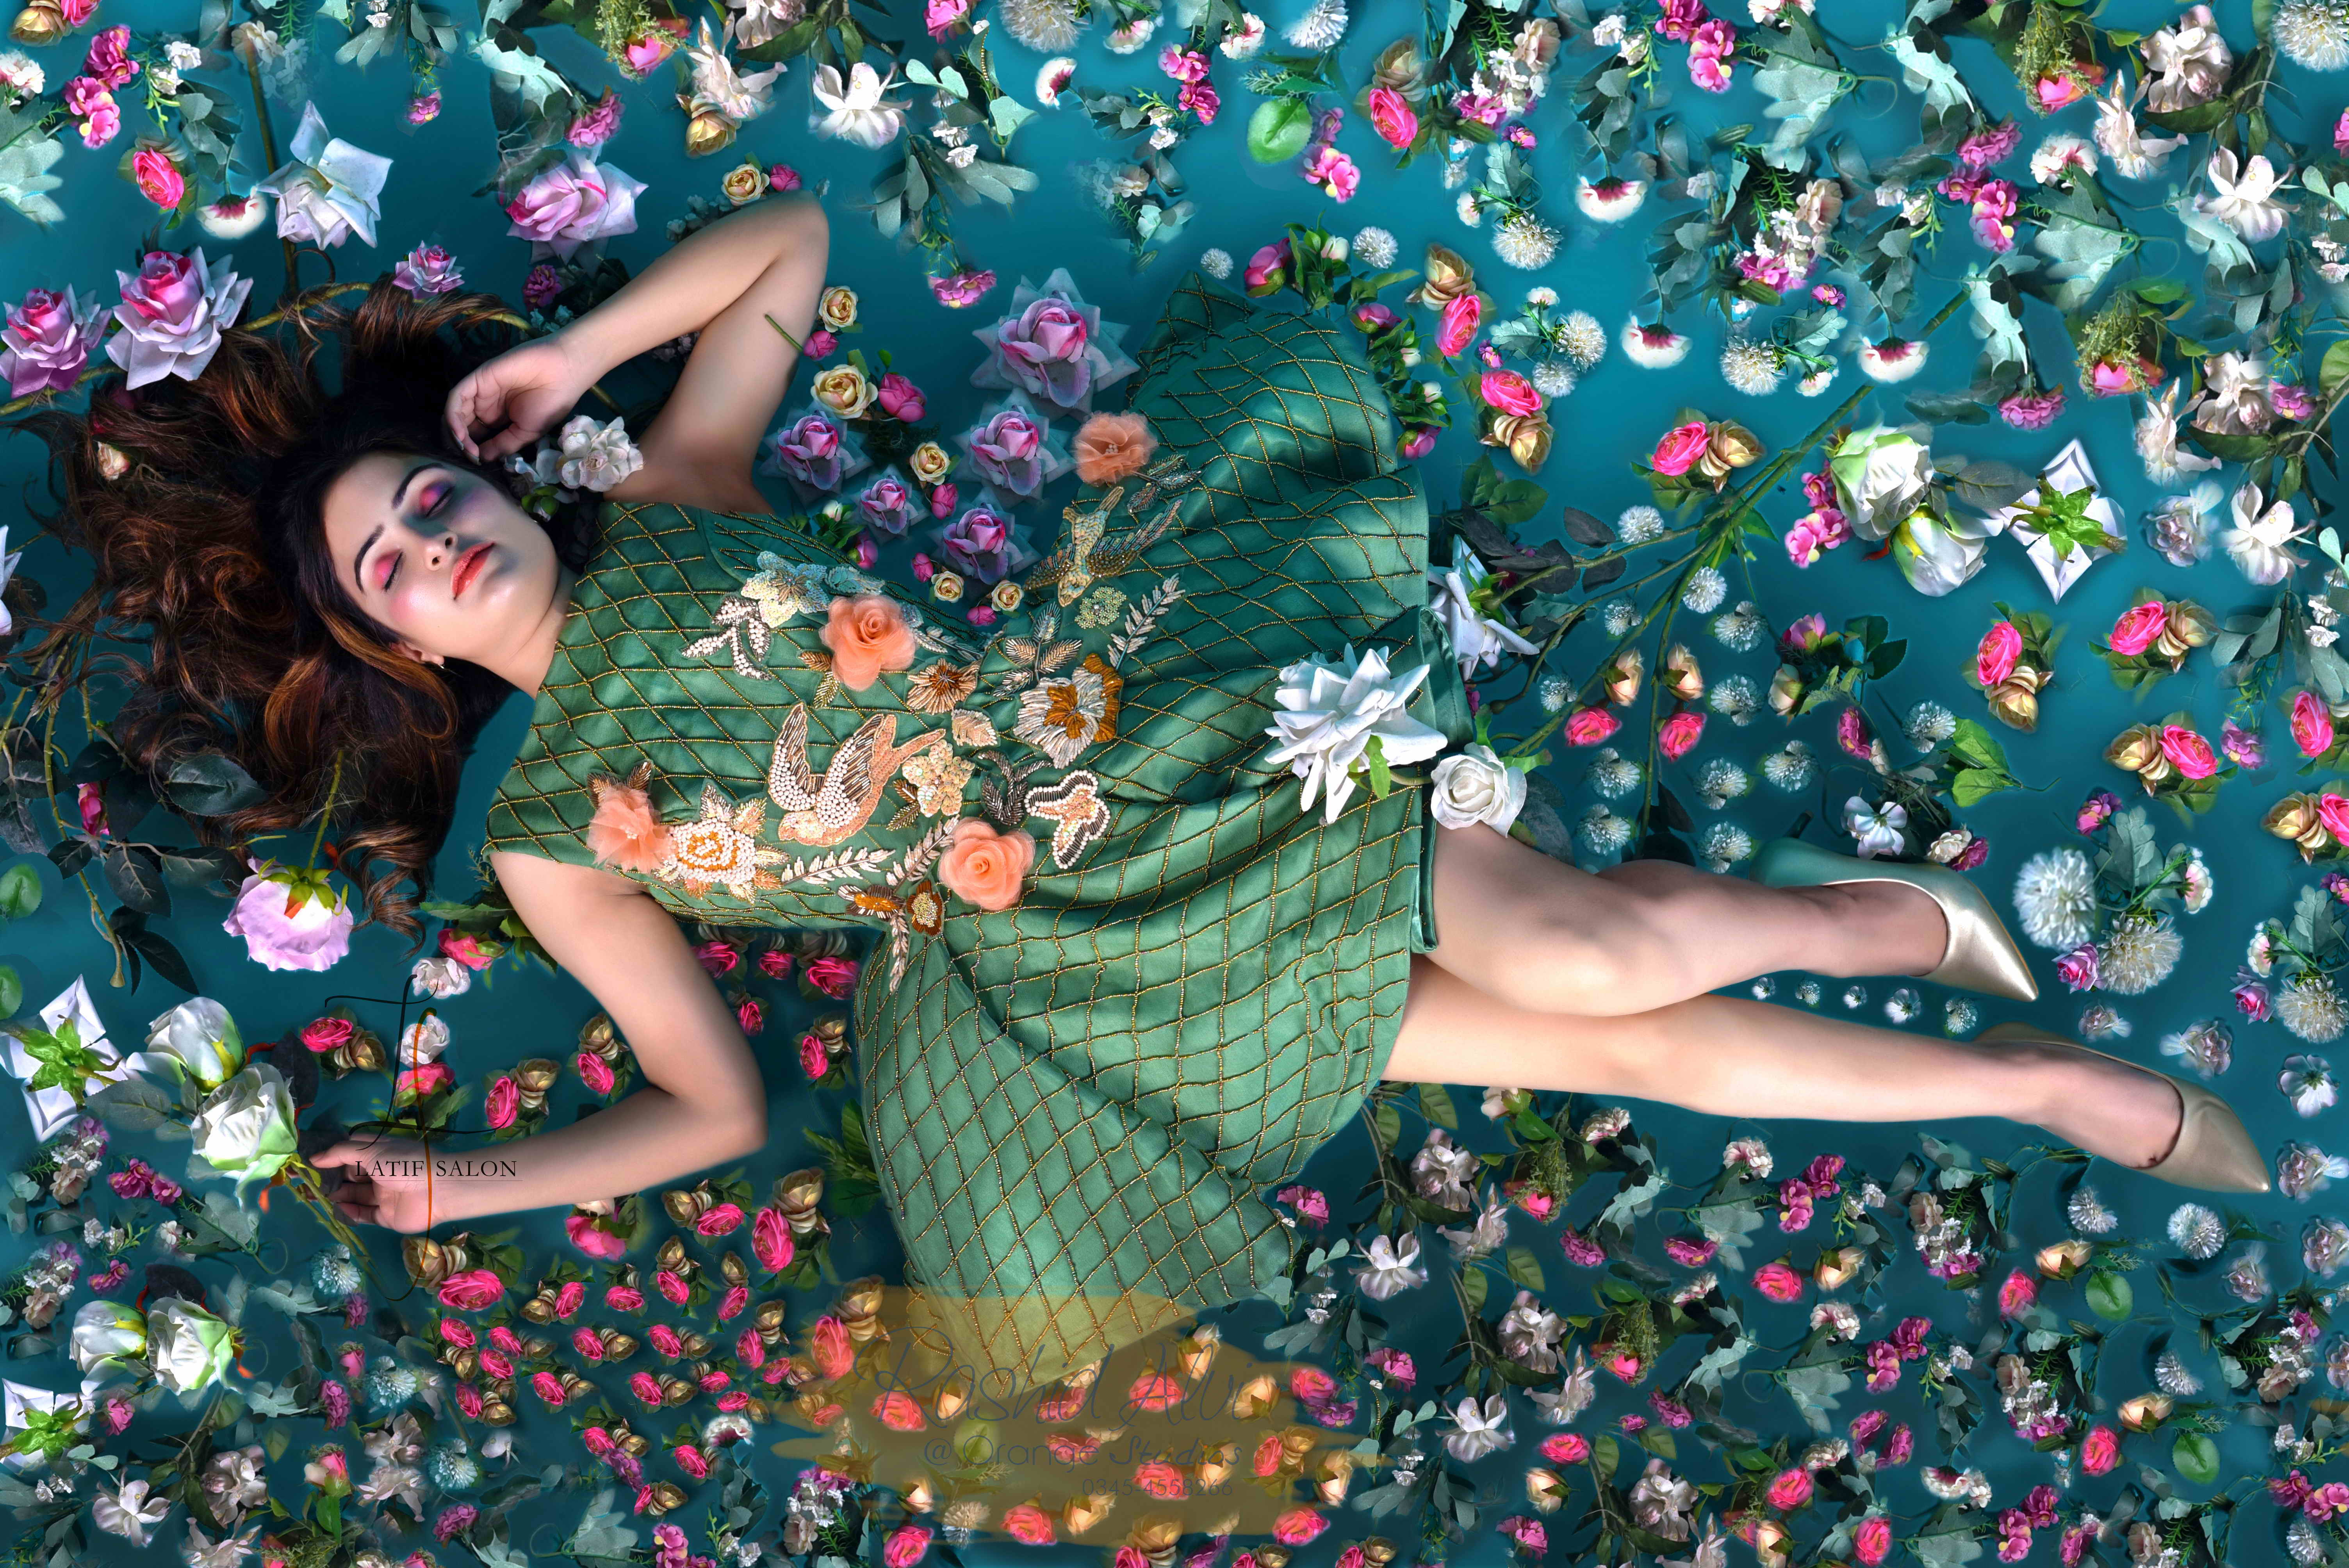
fashion, digital, flower, People in nature, spring, photography, dress, plant, fun, grass, tree, wildflower, petal, pattern, photo shoot, long hair